E. F. Benson

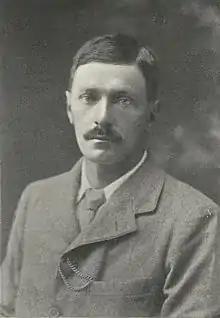

Edward Frederic Benson (24 July 1867 – 29 February 1940) was an English novelist, biographer, memoirist, historian and short story writer.